Airan

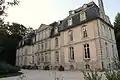
Chateau of Coupigny

Airan is a former commune in the Calvados department in the Normandy region of northwestern France. On 1 January 2017, it was merged into the new commune Valambray.